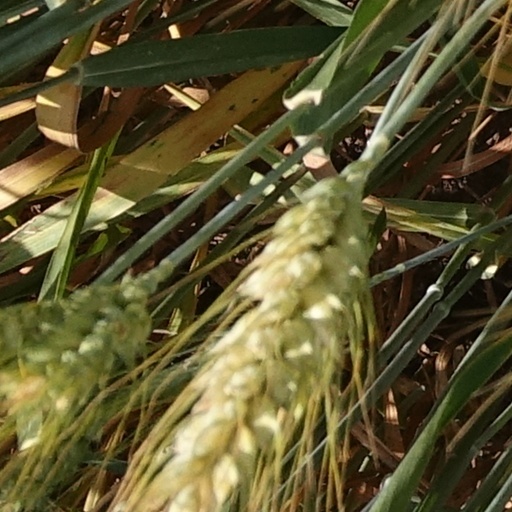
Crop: wheat